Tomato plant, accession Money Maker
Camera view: bottom (45 deg); turntable rotation: 240 degrees
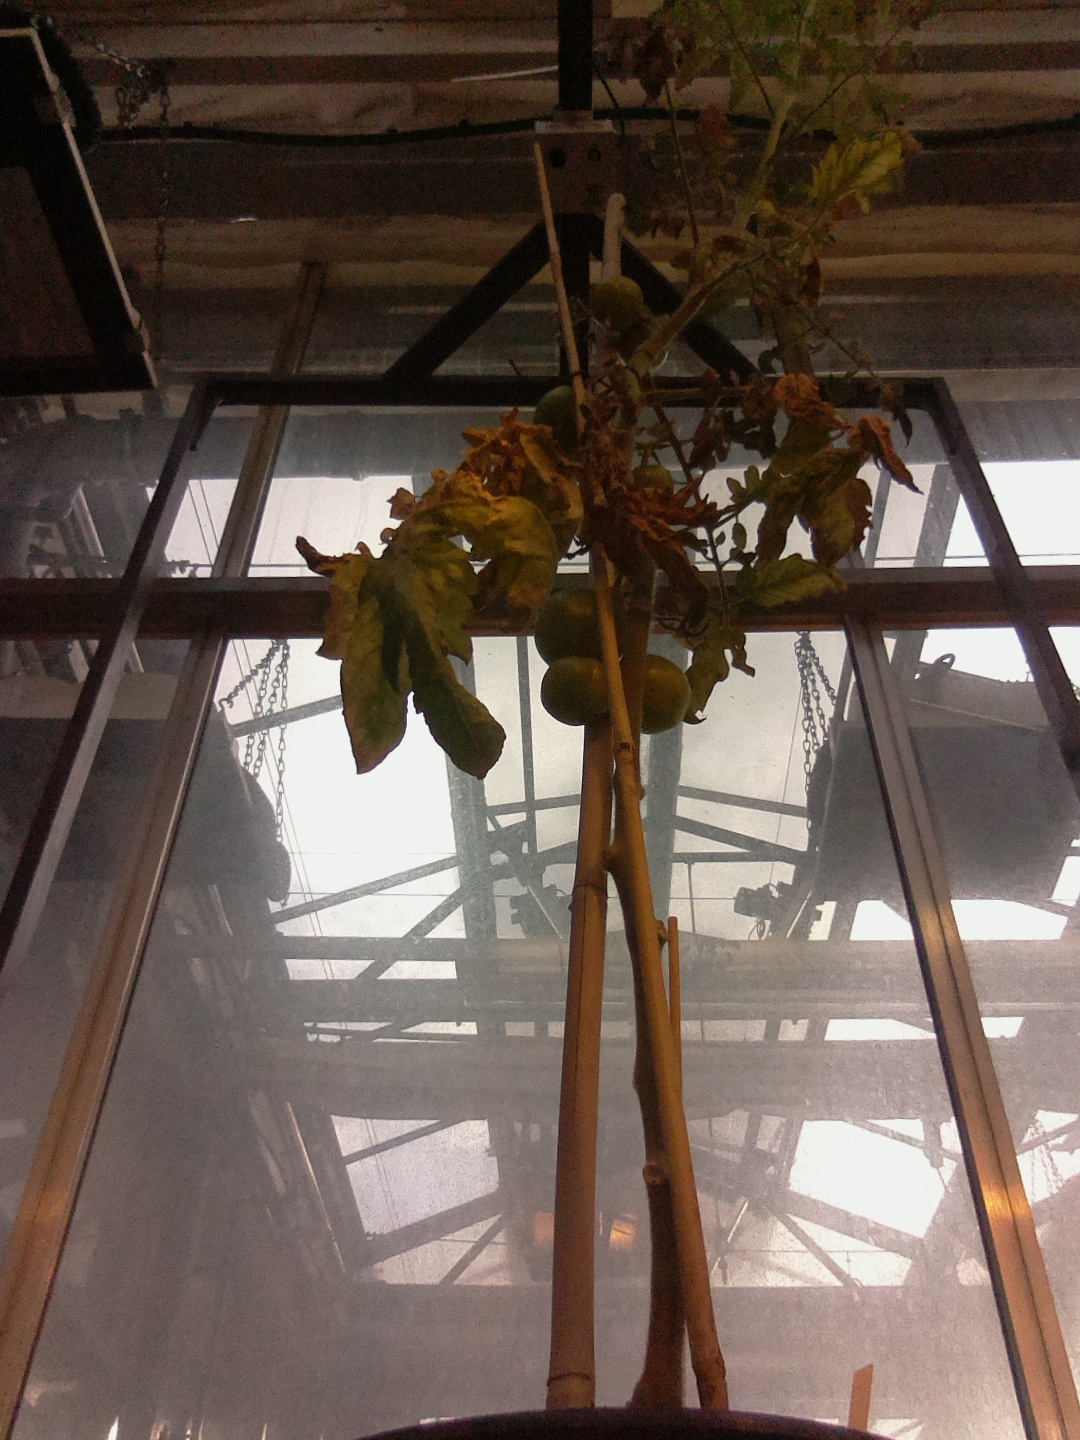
BBCH growth stage 76: 60%-70% of final fruit size